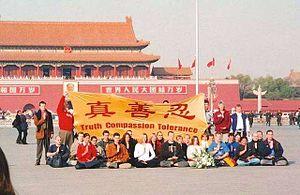
Le 21 novembre 2001, plus de 30 pratiquants occidentaux venant de 12 pays se sont rendus place Tian'anmen à Pékin, pour mettre en scène un appel pacifique pour le Falun Gong.
Le Falun Gong, aussi appelé Falun Dafa, est un mouvement spirituel inspiré du qigong créé par Li Hongzhi. Son enseignement combine la pratique de la méditation, d'exercices aux mouvements lents et souples et le travail sur soi à travers trois principes fondamentaux : Authenticité, Bonté, Tolérance ou Zhen, Shan, Ren.